Romer's gap

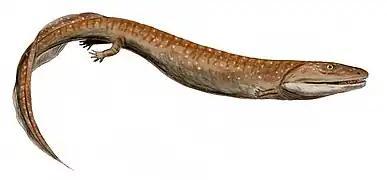
"Crassigyrinus", a secondarily aquatic non-amniote tetrapod from Romer's gap

There has been long debate as to why there are so few fossils from this time period. Some have suggested the problem was of fossilization itself, suggesting that there may have been differences in the geochemistry of the time that did not favour fossil formation. Also, excavators simply may not have dug in the right places. The existence of a true low point in vertebrate diversity has been supported by independent lines of evidence. However, recent finds in five new locations in Scotland have yielded multiple fossils of early tetrapods and amphibians. They have also allowed the most accurate logging of the geology of this period. This new evidence suggests that - at least locally - there was no gap in diversity or changes in oxygen geochemistry.